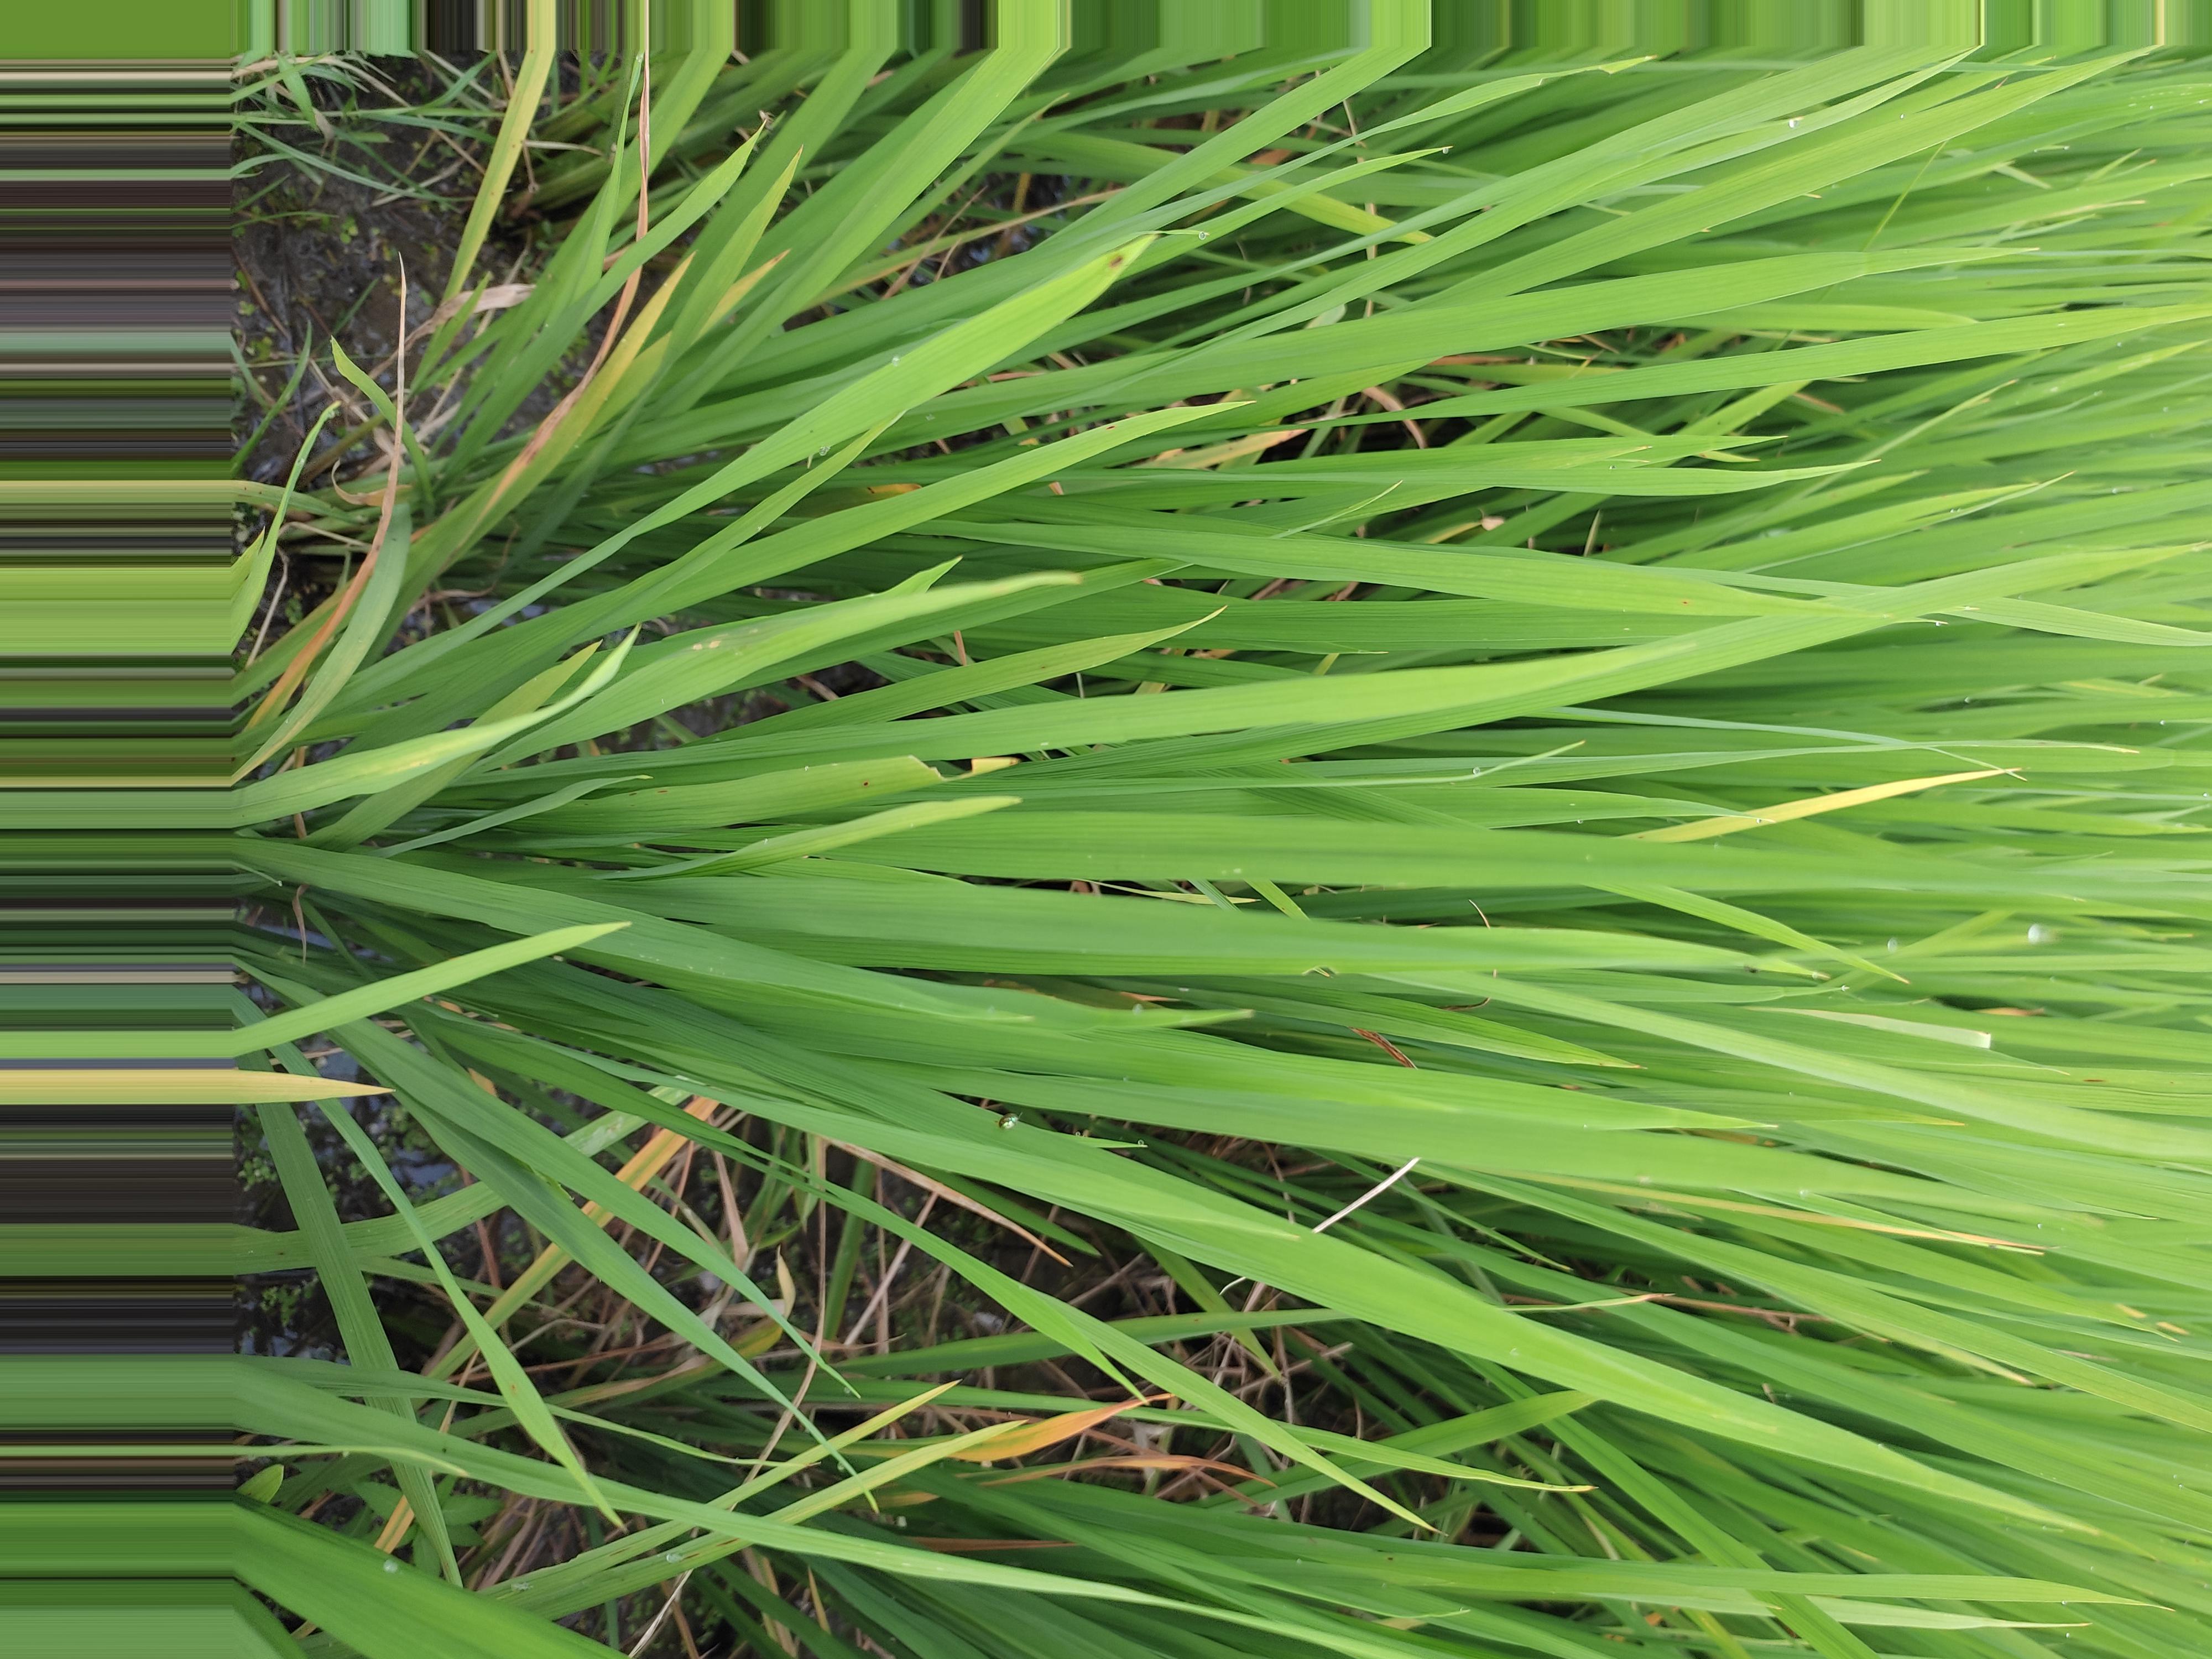
Nhãn: Healthy